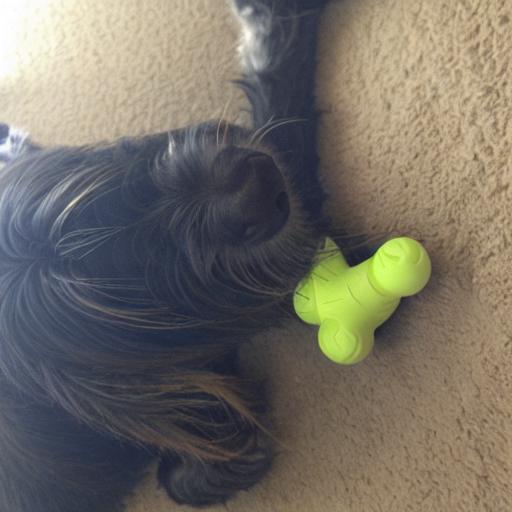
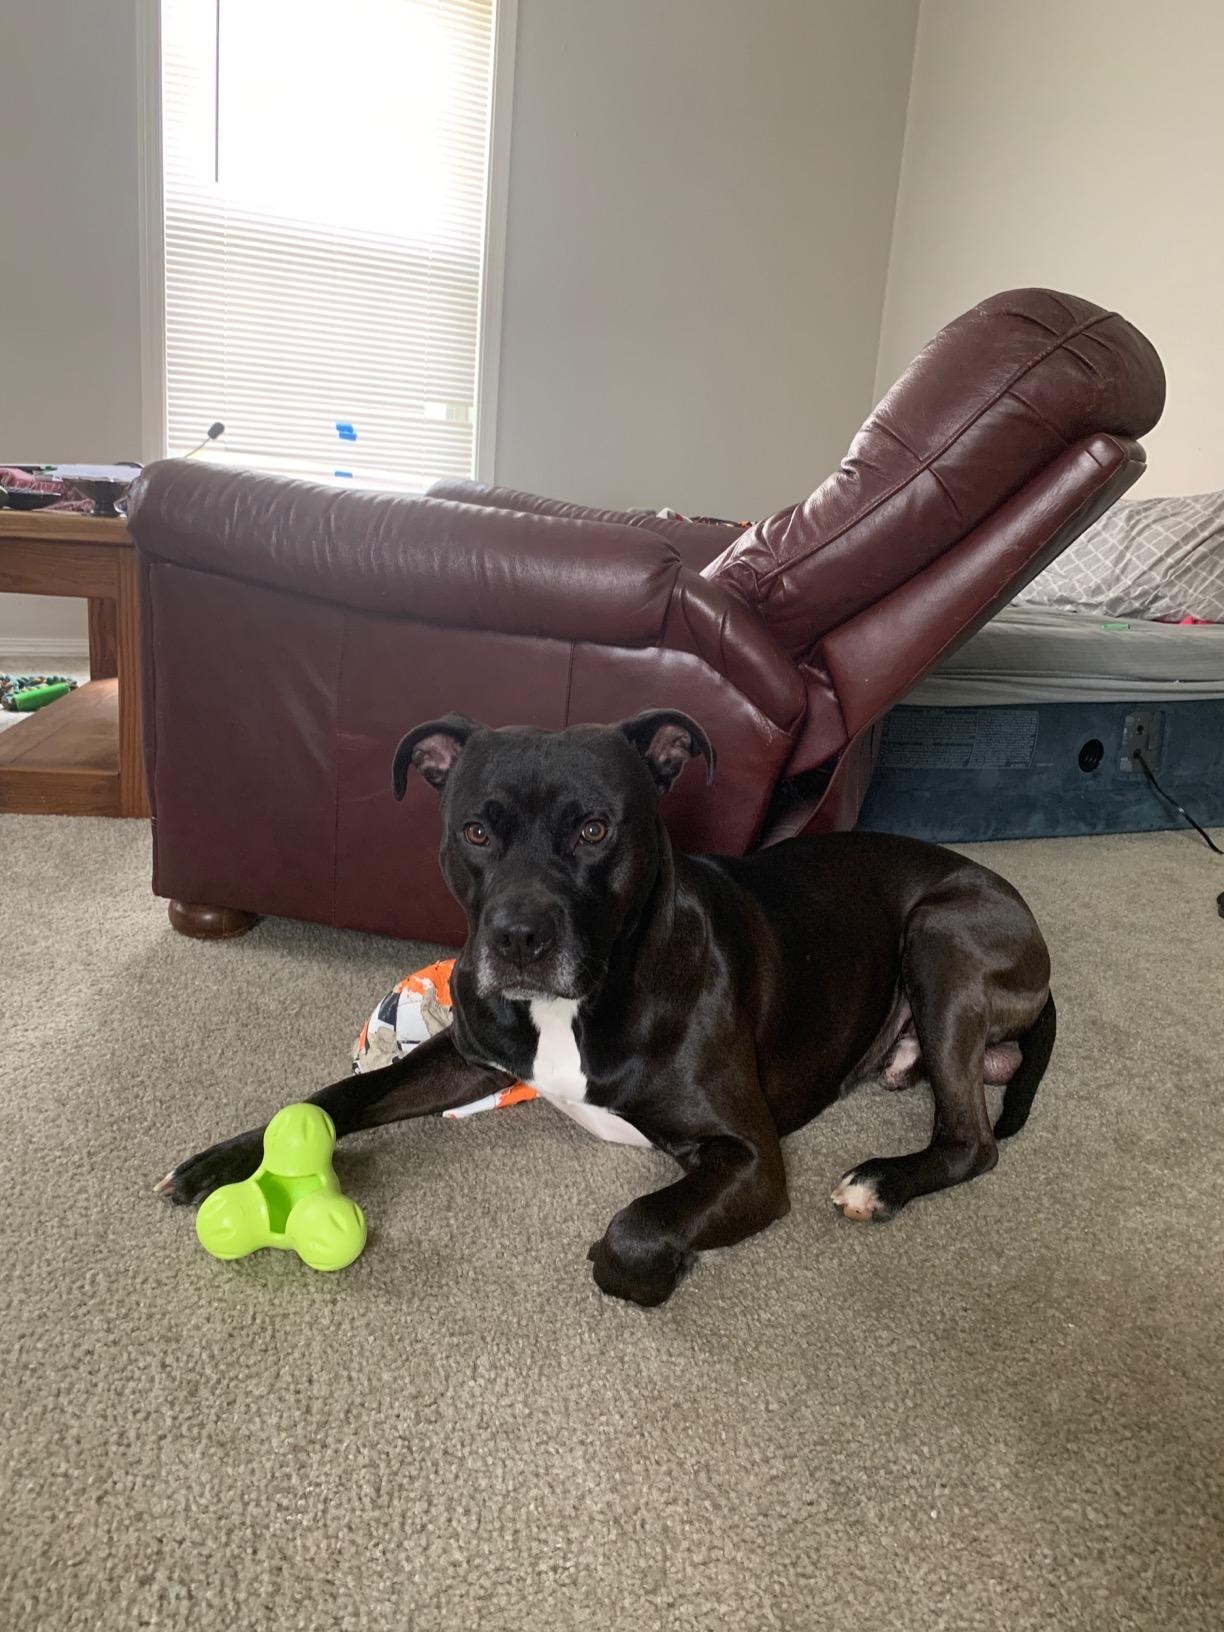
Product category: items_toy
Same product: no